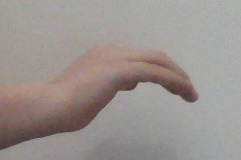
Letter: haa